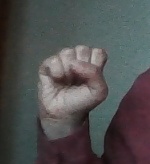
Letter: saad